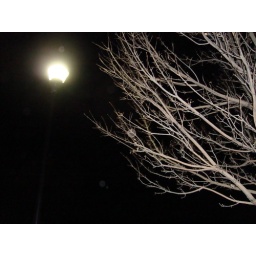
A streetlight outside of the Southern Utah University Physical Education building becomes the perfect &amp;quot;spot&amp;quot; against a nighttime background.